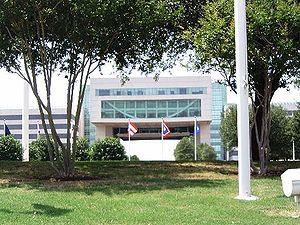
En 2011, l'économie du Texas représente 8 % du PIB des États-Unis ce qui en fait la seconde du pays. Le Texas est aussi le premier exportateur et le premier État dans le classement des 1 000 plus grandes entreprises américaines. Cette puissance économique repose avant tout sur l'exploitation du pétrole et du gaz naturel mais aussi sur l'industrie de pointe avec la production de composants électroniques et l'aérospatial.
Le Texas /tɛɡzɑ/ ou /tɛksas/ est un État du Sud des États-Unis, le deuxième plus vaste du pays après l'Alaska et le deuxième plus peuplé derrière la Californie. Selon le décompte officiel du Bureau du recensement des États-Unis, le Texas aurait 25 145 561 habitants. Sa capitale est Austin alors que Houston est sa plus grande ville et Dallas-Fort Worth son agglomération la plus peuplée. Les Texans sont à près de 80 % des citadins et presque la moitié d'entre eux vivent dans deux agglomérations : Dallas-Fort Worth ou Houston. Quatre aires urbaines du Texas comptent plus d'un million d'habitants : Houston, Dallas-Fort Worth, San Antonio et Austin.